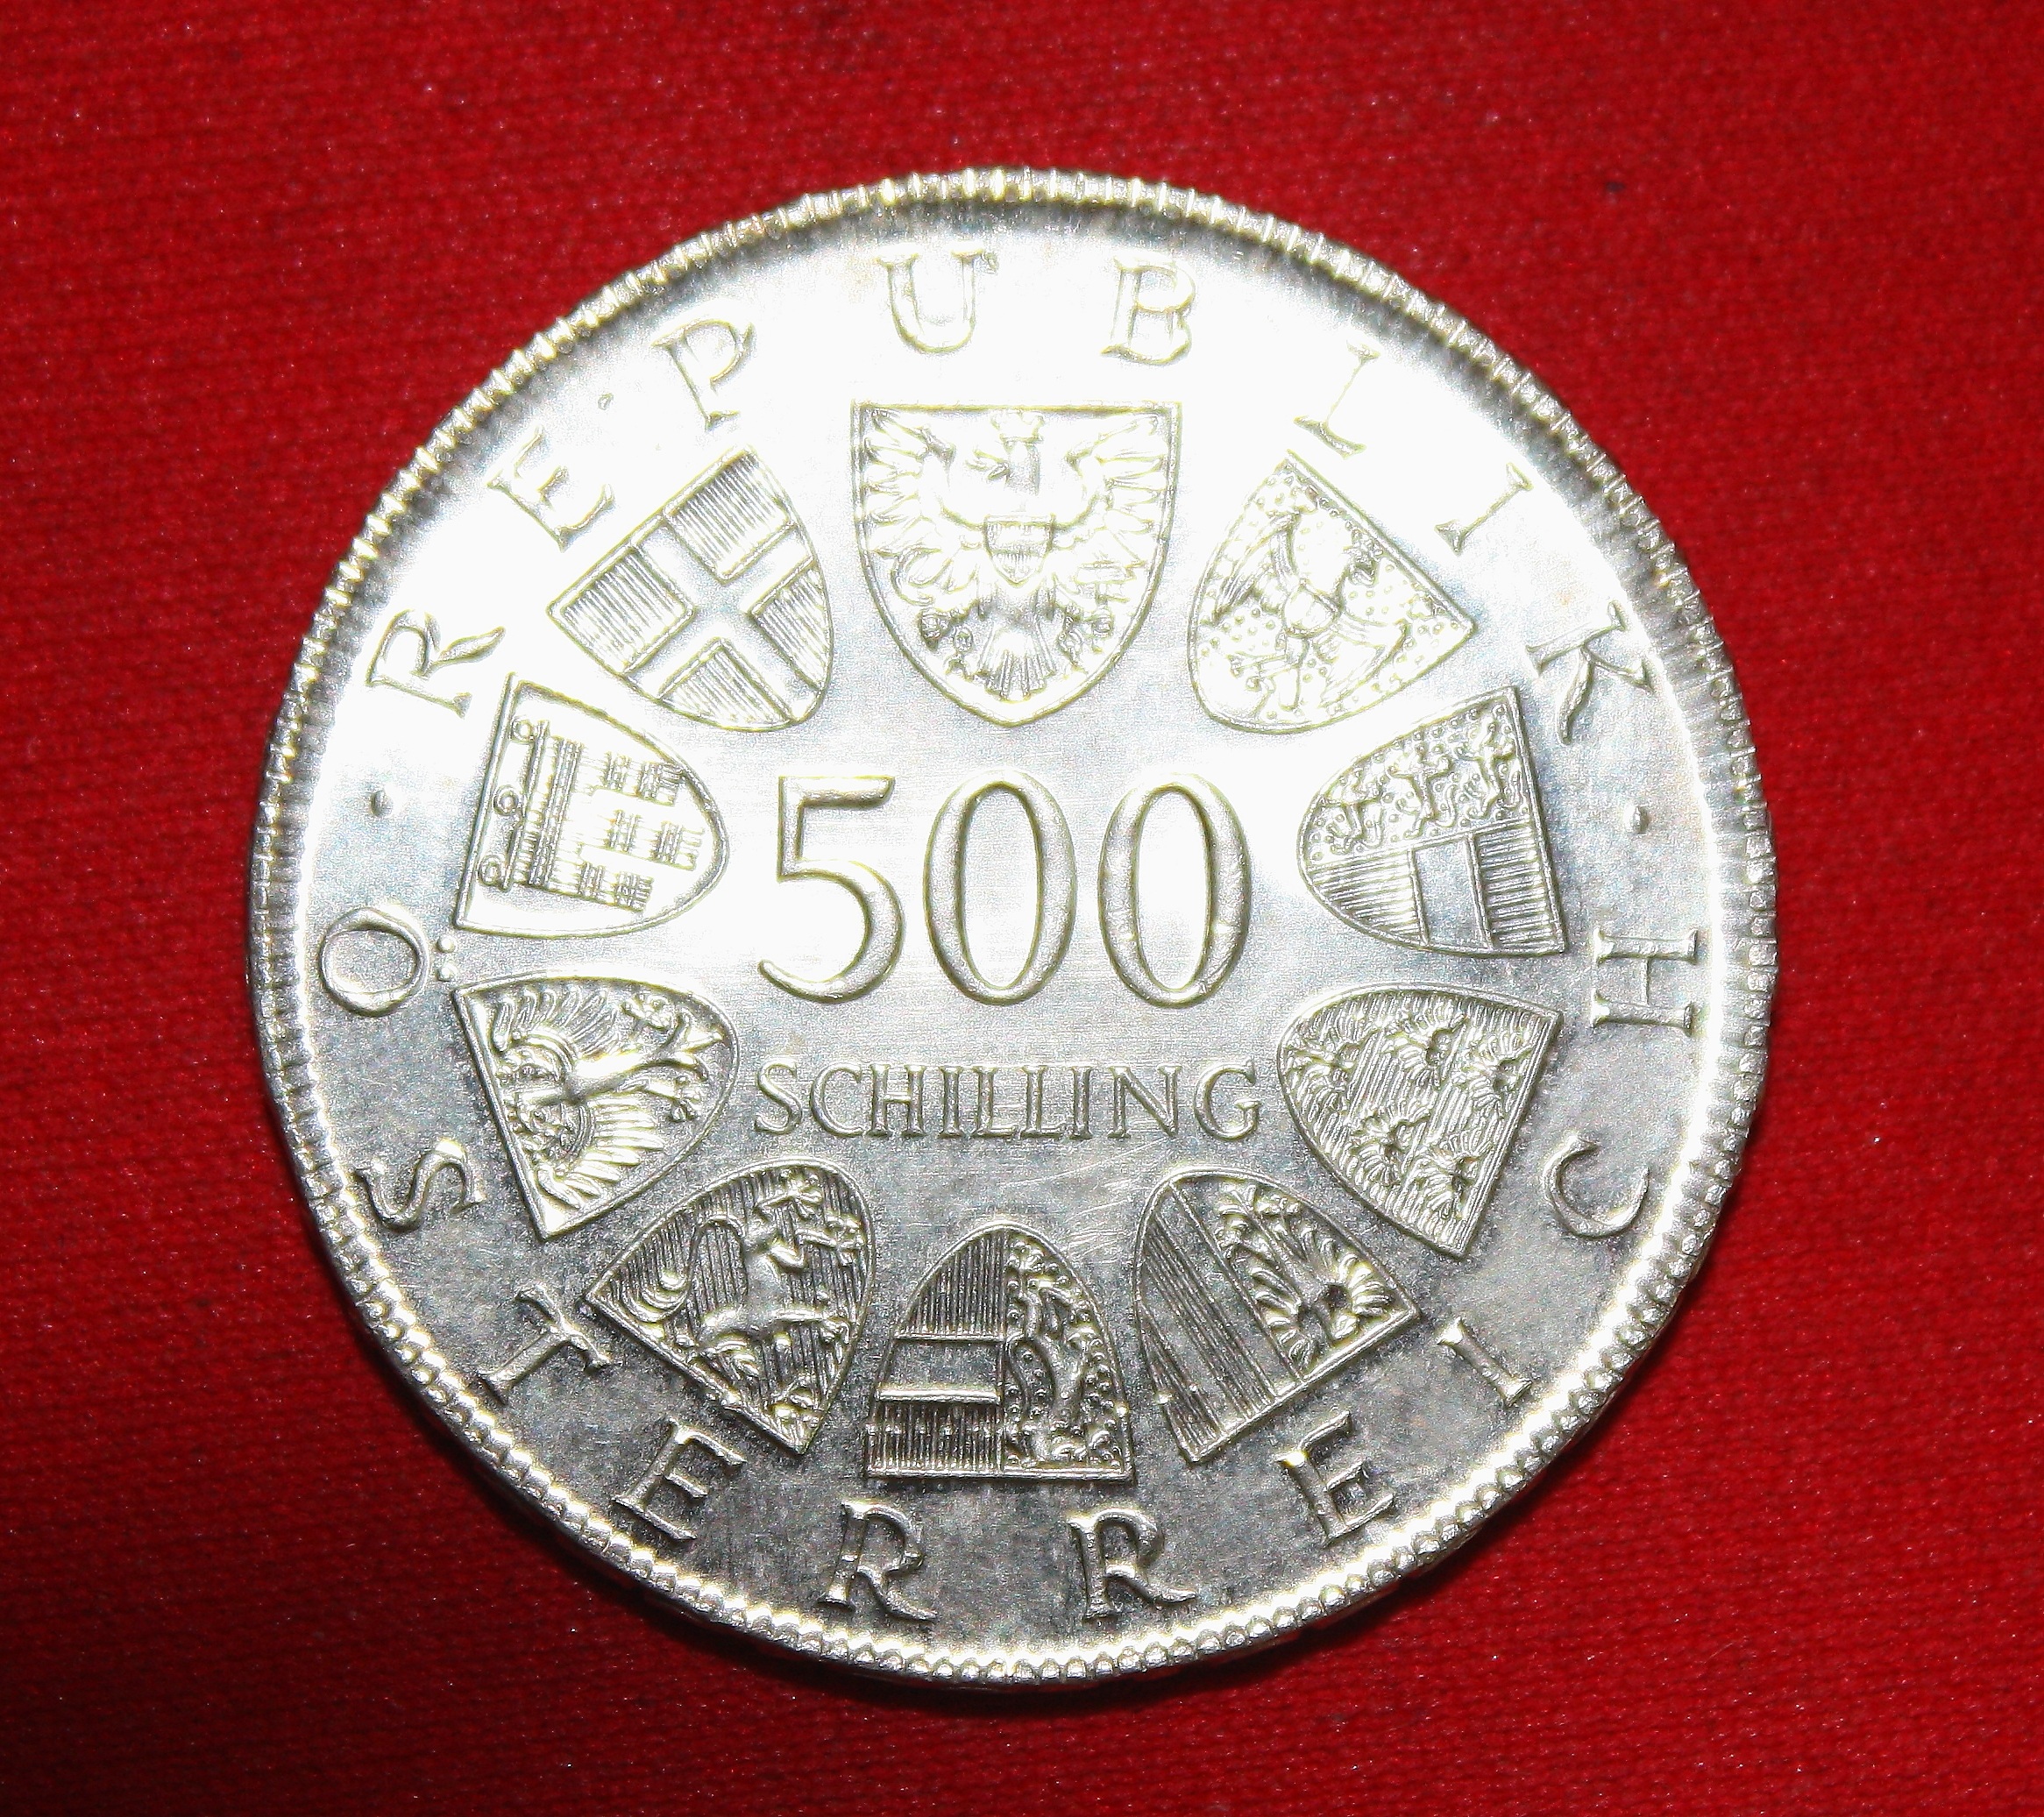
money, silver, currency, coin, medal, award, schilling